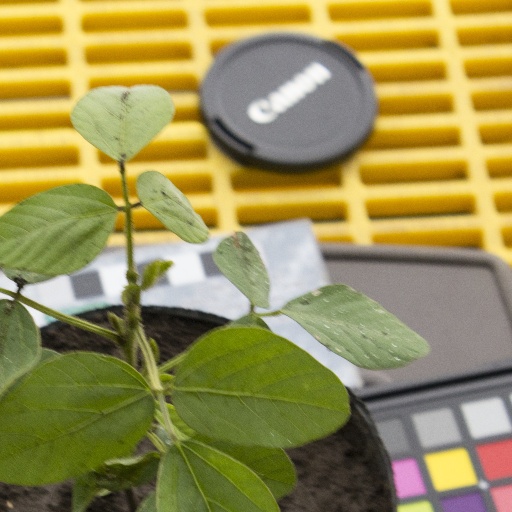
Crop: soybean